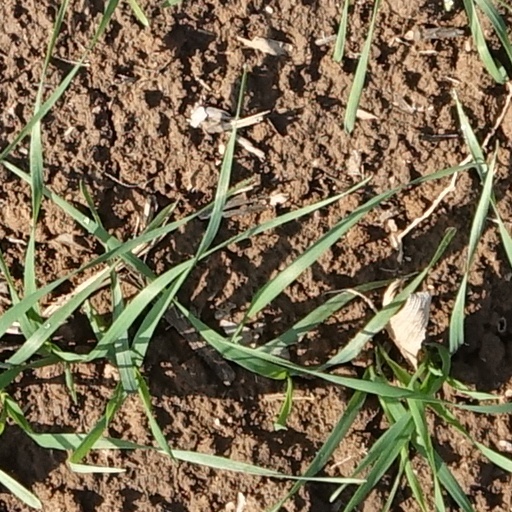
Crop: wheat